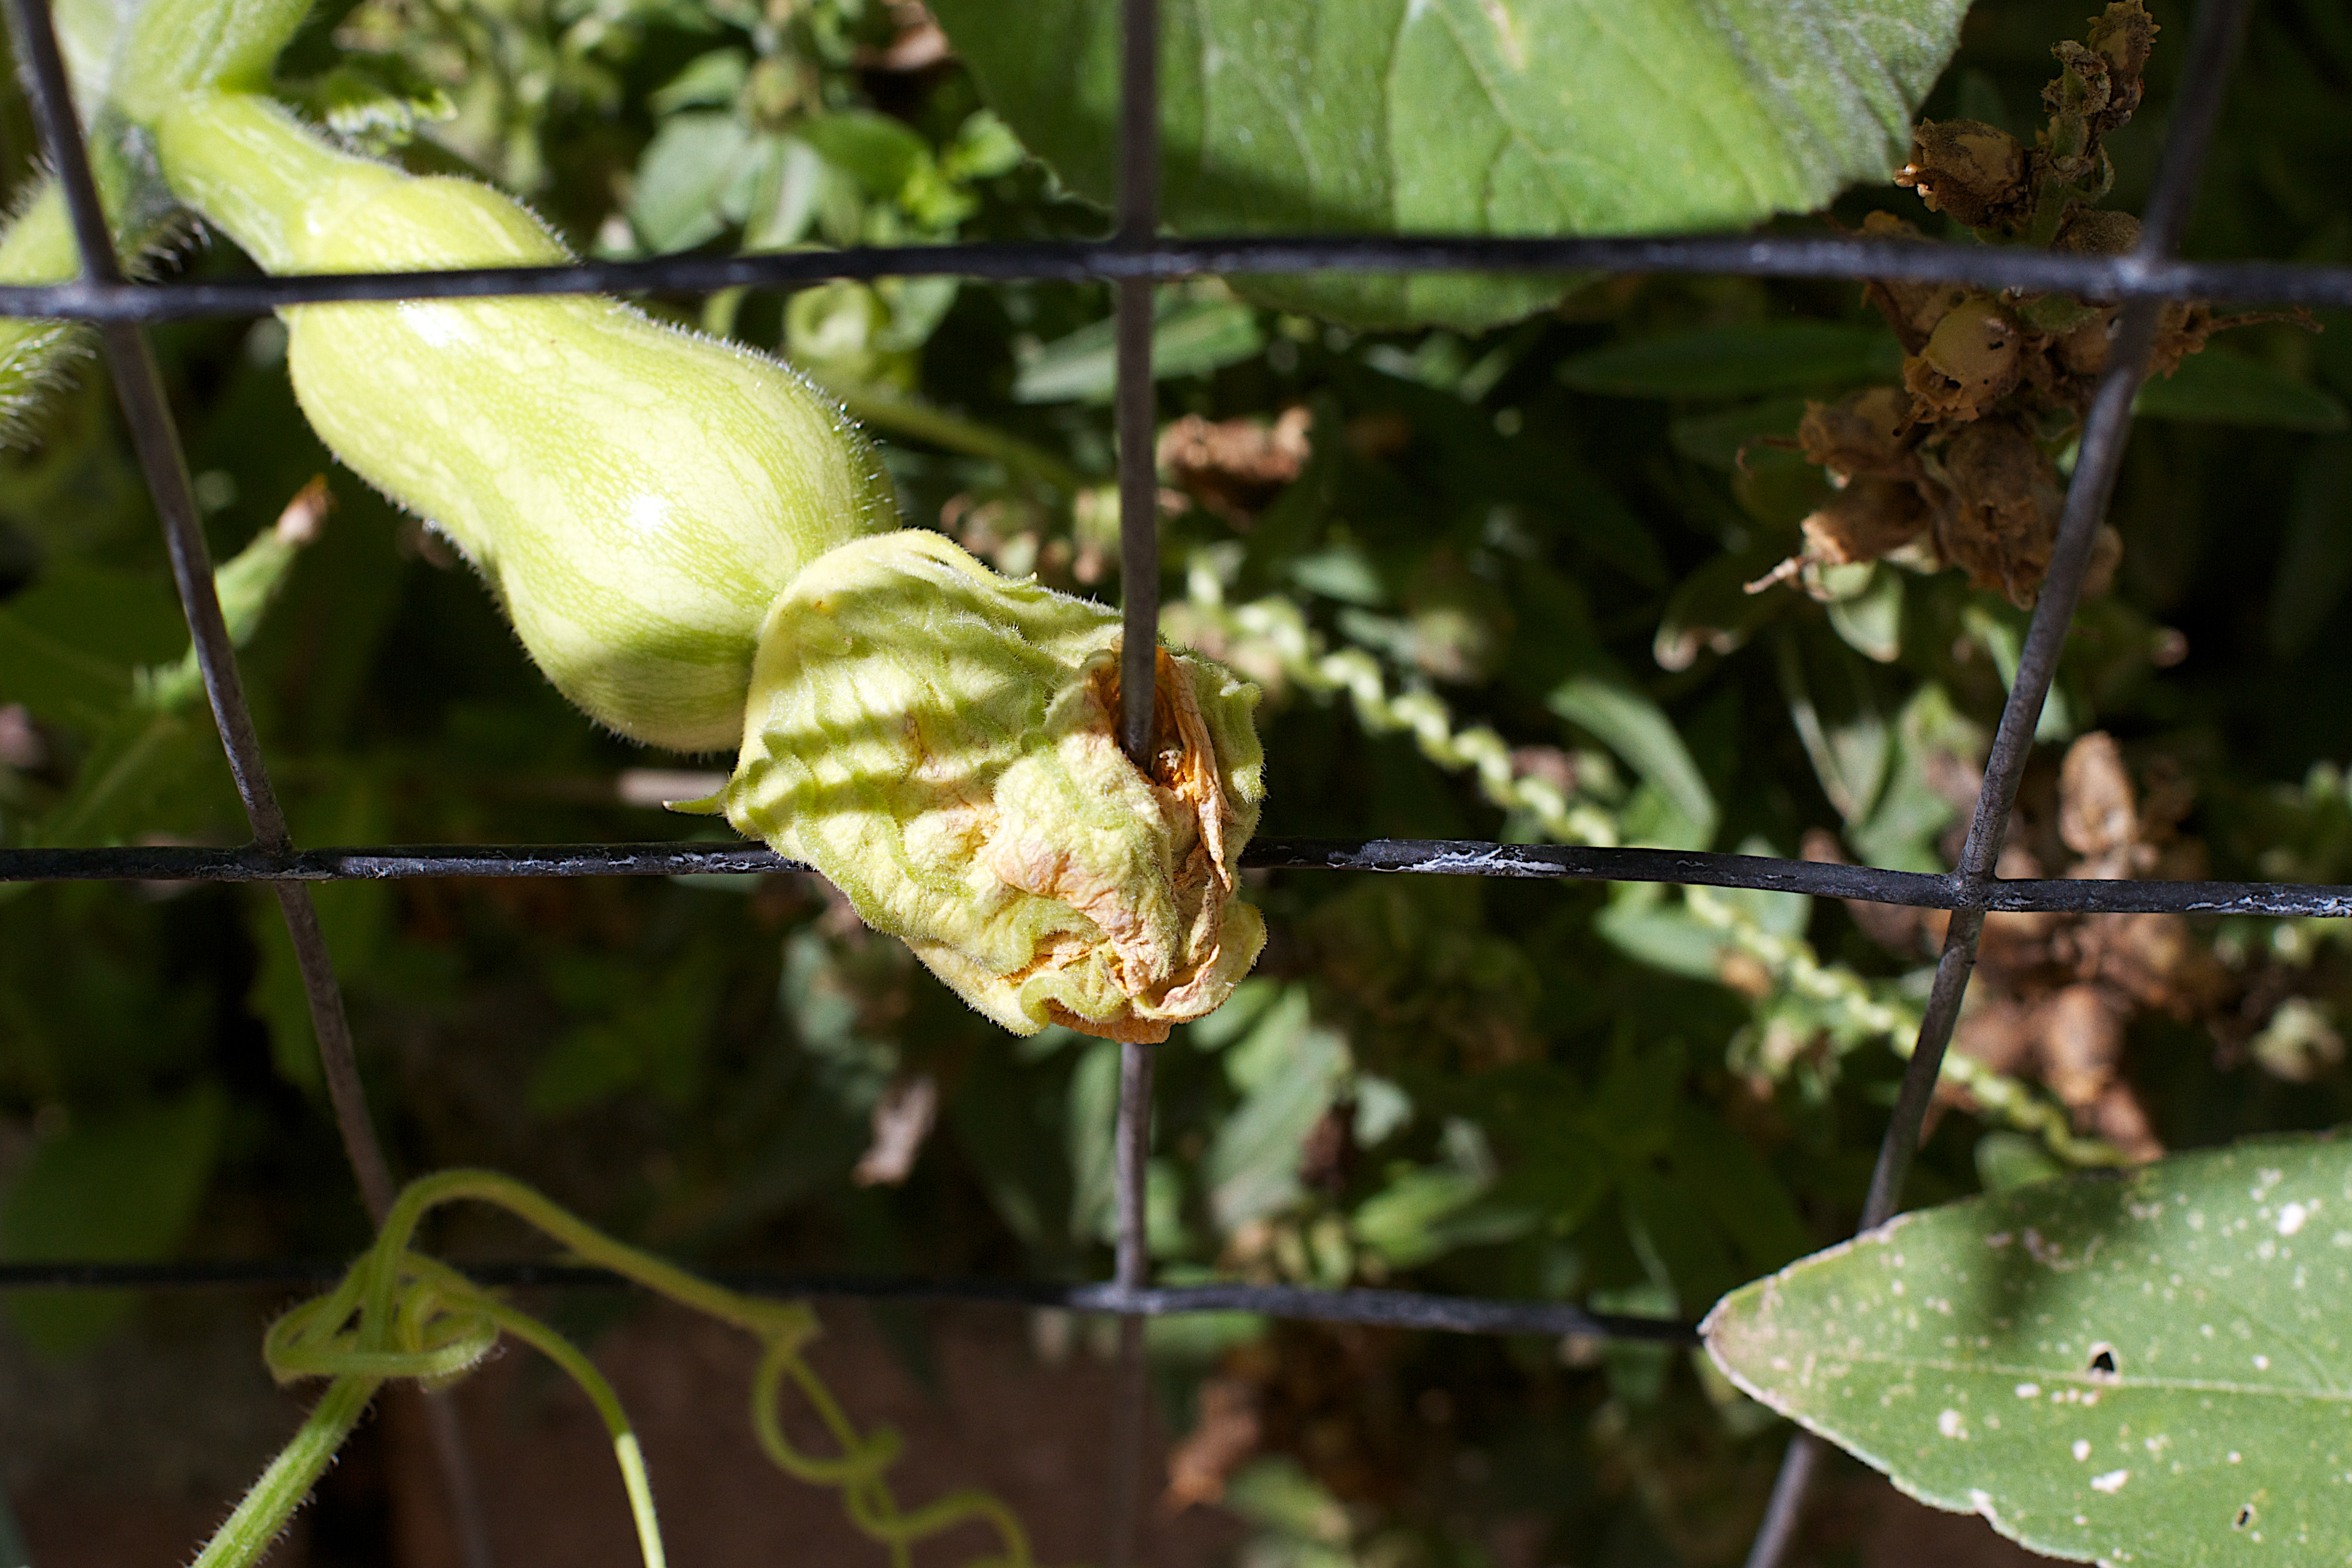
tree, branch, plant, leaf, flower, food, green, produce, botany, flora, fauna, shrub, deciduous, flowering plant, plant stem, woody plant, land plant